A Jester's Tale

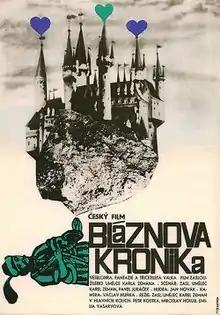
Original poster

A Jester's Tale is a 1964 Czech film directed by Karel Zeman. Described by Zeman as a "pseudo-historical" film, it is an anti-war black comedy set during the Thirty Years' War. The film combines live action with animation to suggest the artistic style of the engraver Matthäus Merian.